Maximilian (miniseries)

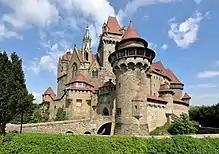
The film was partly filmed at Burg Kreuzenstein, which was rebuilt in the nineteenth century as a fictive residence for Maximilian by his great admirer, the Arctic explorer Count Johann Nepomuk Wilczek.

Maximilian – Das Spiel von Macht und Liebe ("Maximilian: The Game of Power and Love"), released in the United States as Maximilian and Marie De Bourgogne or simply Maximilian, is a 2017 German-Austrian three-part historical miniseries. It is set in 1477, and stars Jannis Niewöhner as Maximilian I and Christa Théret as Mary of Burgundy. It was directed by Andreas Prochaska. It had its world premiere at the Urania movie theater in Vienna, then aired on the Austrian network ORF 1 in March 2017, and on the German network ZDF in October 2017. It was acquired and made available for streaming by American cable network Starz in April 2018.